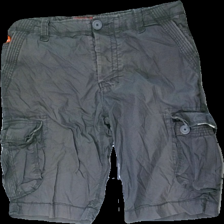
View: front
Type: Shorts
Category: Ladies
Brand: Not in the list
Brand text on label: Superdry
Colors: Grey
Material: 100% cotton
Cut: Regular
Size: XXL
Season: Summer
Price range: <50
Recommended usage: Recycle
Description: Grey shorts in size XXL.